Dragonlance

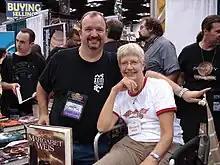
Tracy Hickman and Margaret Weis at Gen Con 2008

Hickman developed his world creation technique by writing and self-publishing with his wife Laura the adventure modules "Rahasia" (1979) and "Pharaoh" (1980), and writing TSR's "Ravenloft" module (1983). He was unemployed in 1982, and TSR offered him a job based on his submission of several modules. That year, while driving from Utah to Wisconsin to start a job with TSR, Hickman and his wife created the "Dragonlance" universe concept. During the trip, Hickman and his wife discussed two ideas they had had for several years: an entire world used to support a storyline, and a world dominated by dragons.